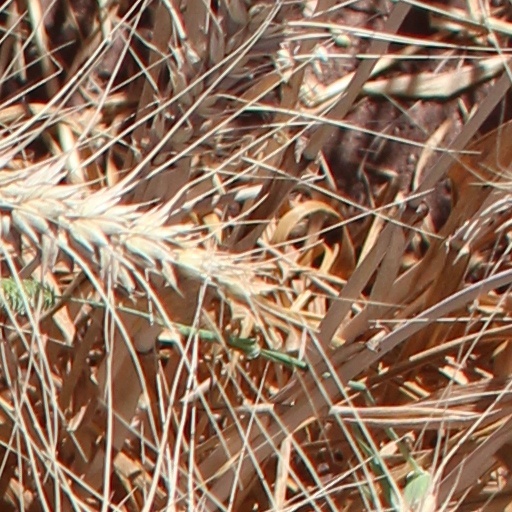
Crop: wheat